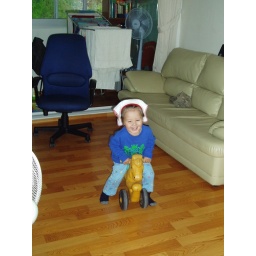
Riding horse in the house